C. J. Gable

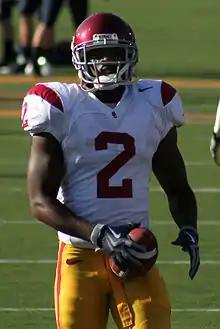
Gable warming up before a game against California

C. J. Gable (born Carl Gable Jr. October 19, 1987) is a former Canadian football running back. He was signed by the New Orleans Saints as an undrafted free agent in 2011. He played college football for the University of Southern California Trojans. He has also been a member of the Denver Broncos (NFL), Nebraska Danger (IFL), and Hamilton Tiger-Cats and Edmonton Eskimos (CFL).